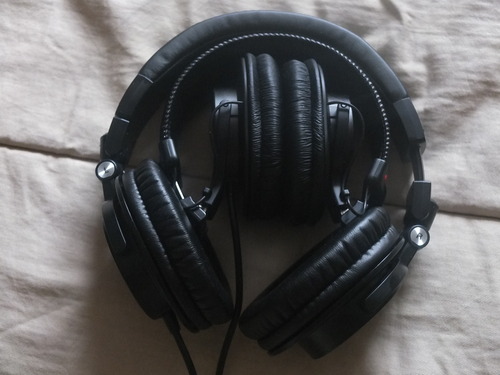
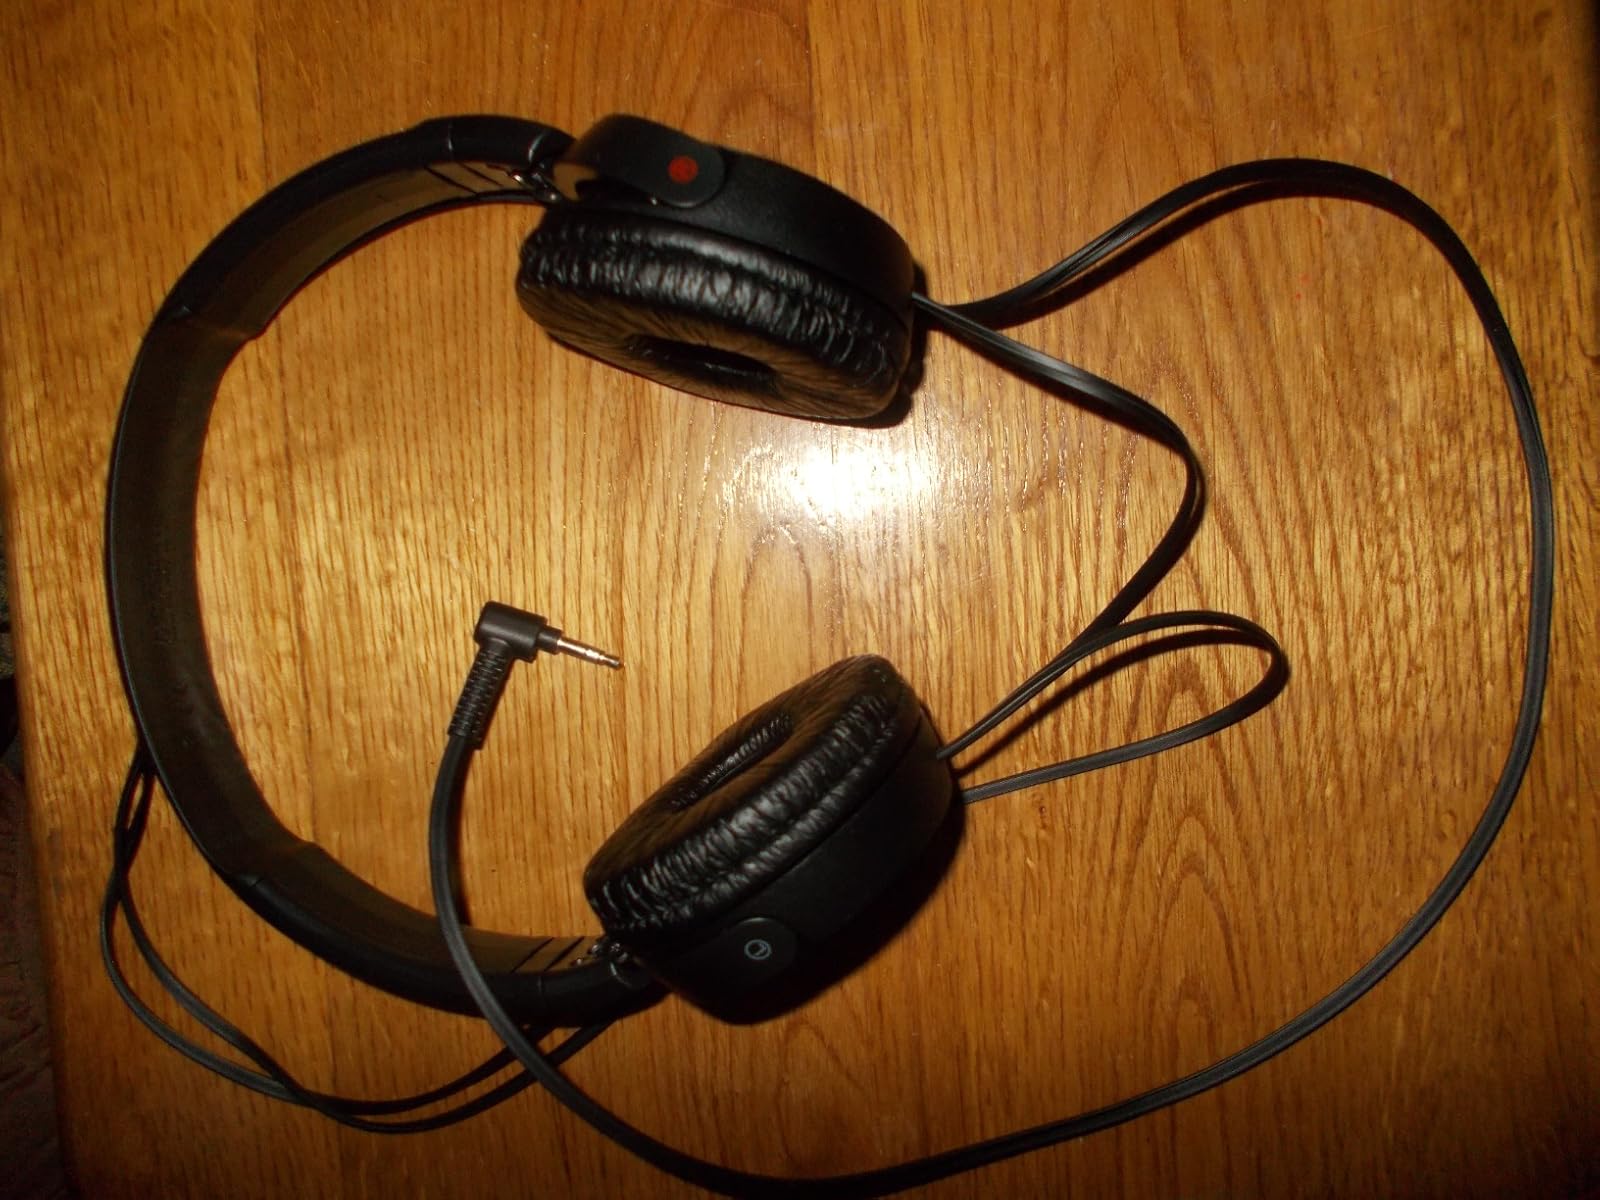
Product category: headphones
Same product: no